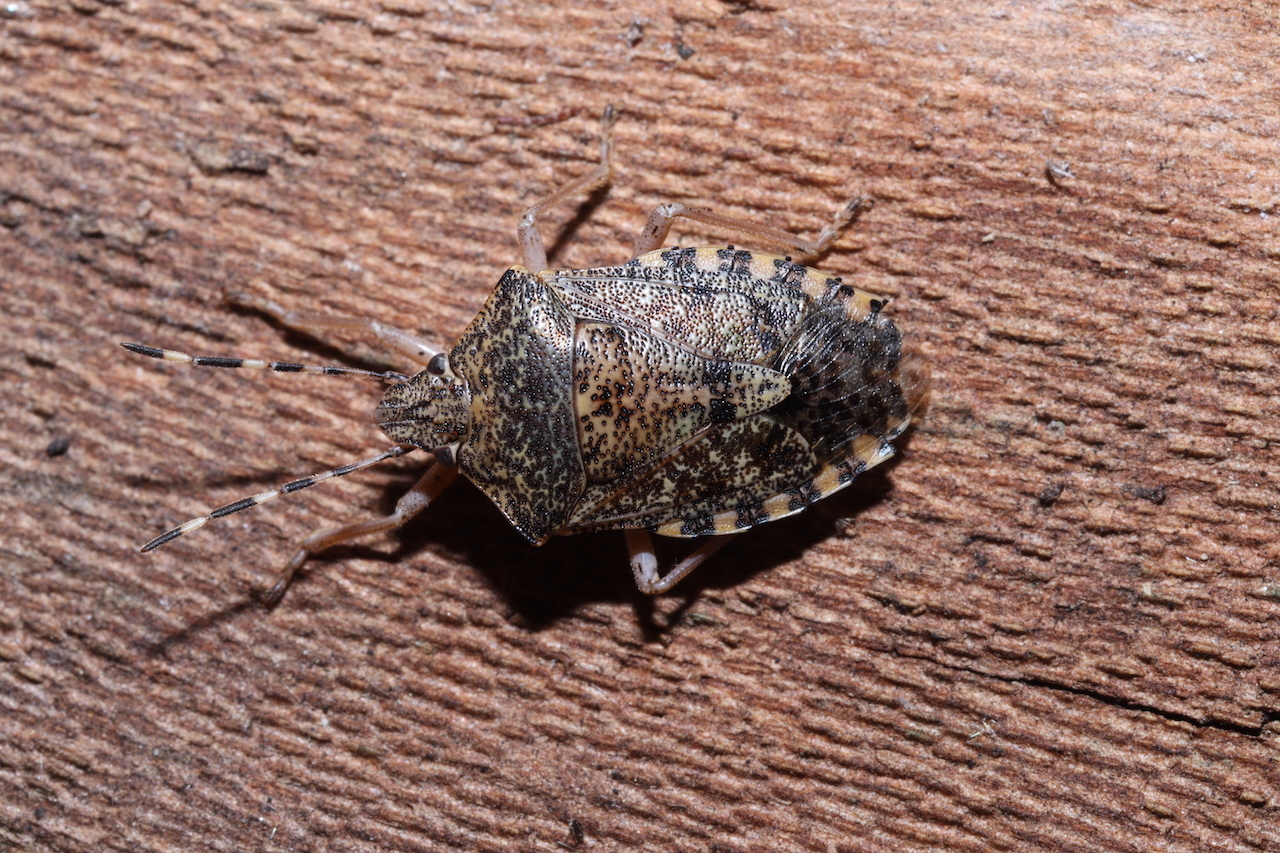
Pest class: stink_bug